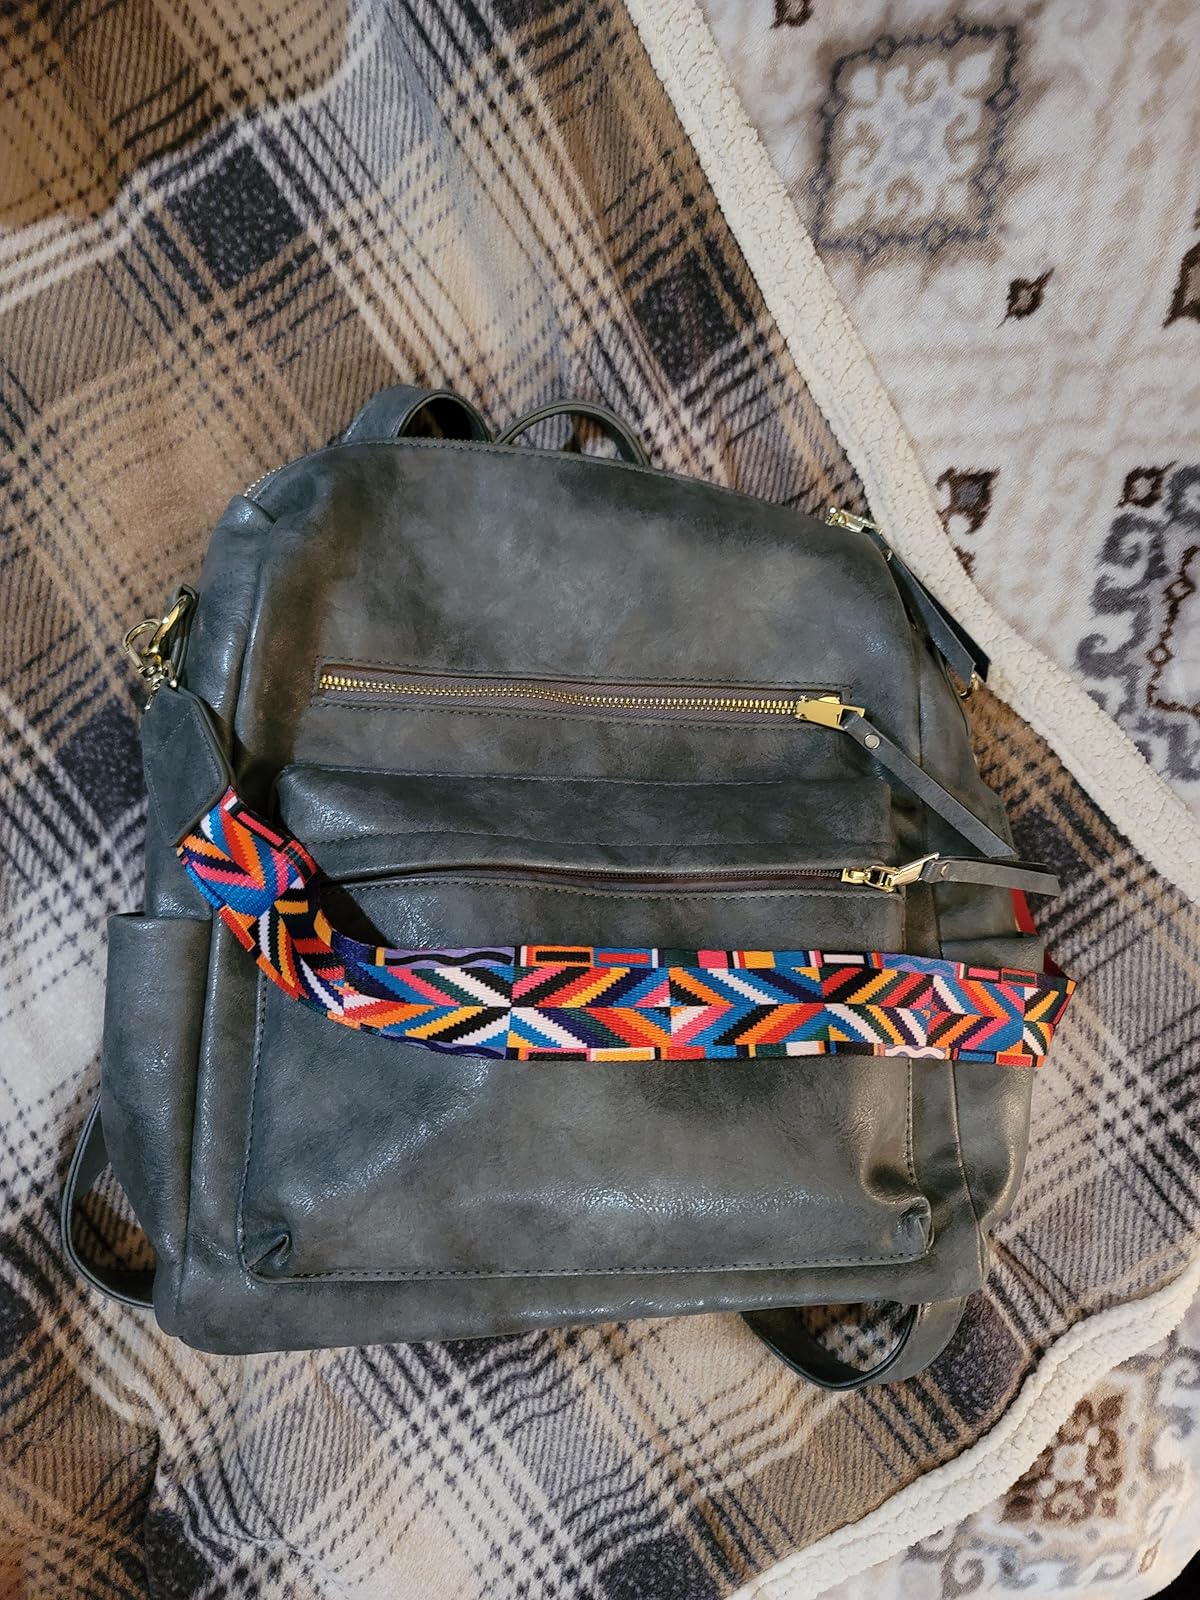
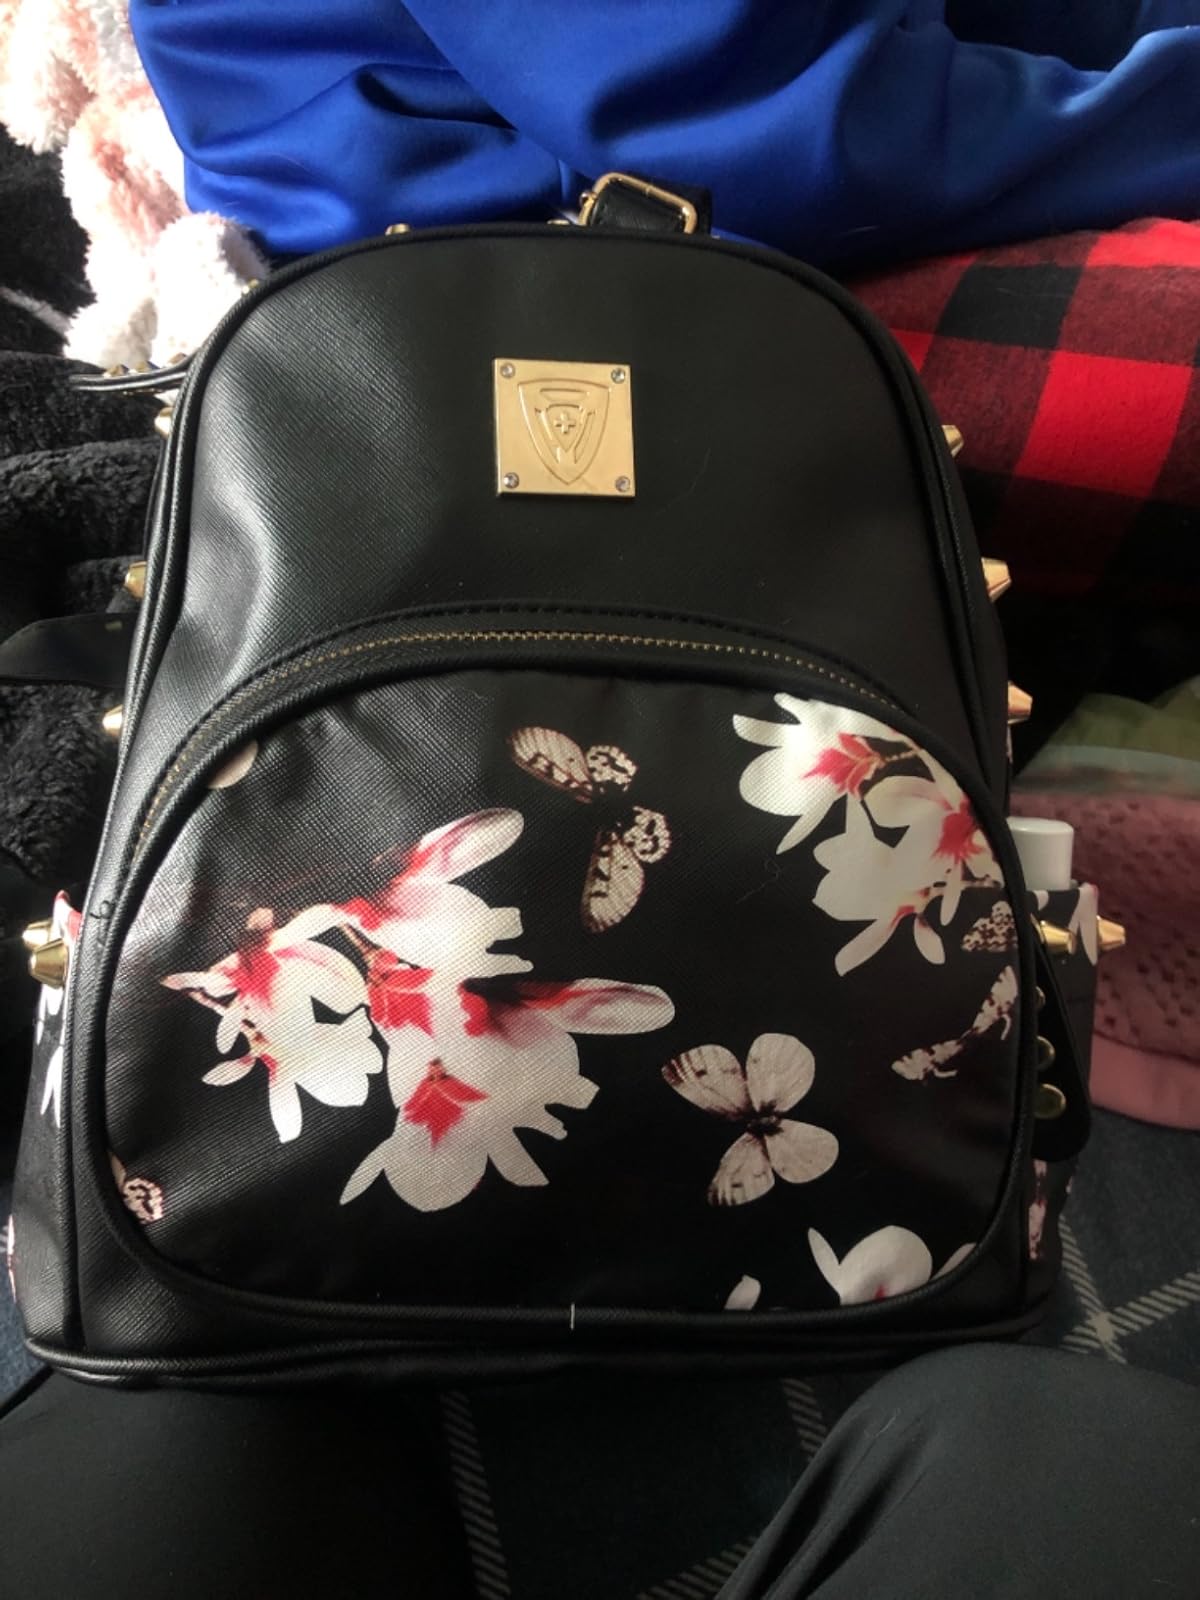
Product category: accessories_handbag
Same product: no